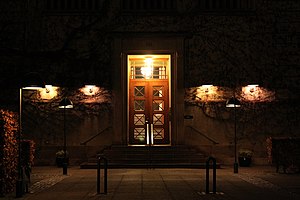
Bernstorffsvej / Væsentlige bygninger
Nr. 161 Gentofte Rådhus
Bernstorffsvej er en vej i Gentofte Kommune, der løber fra Lyngbyvej og slutter i Femvejen, hvor Vilvordevej, Ordrupvej og Jægersborg Allé udspringer. Vejen er anlagt 1770.